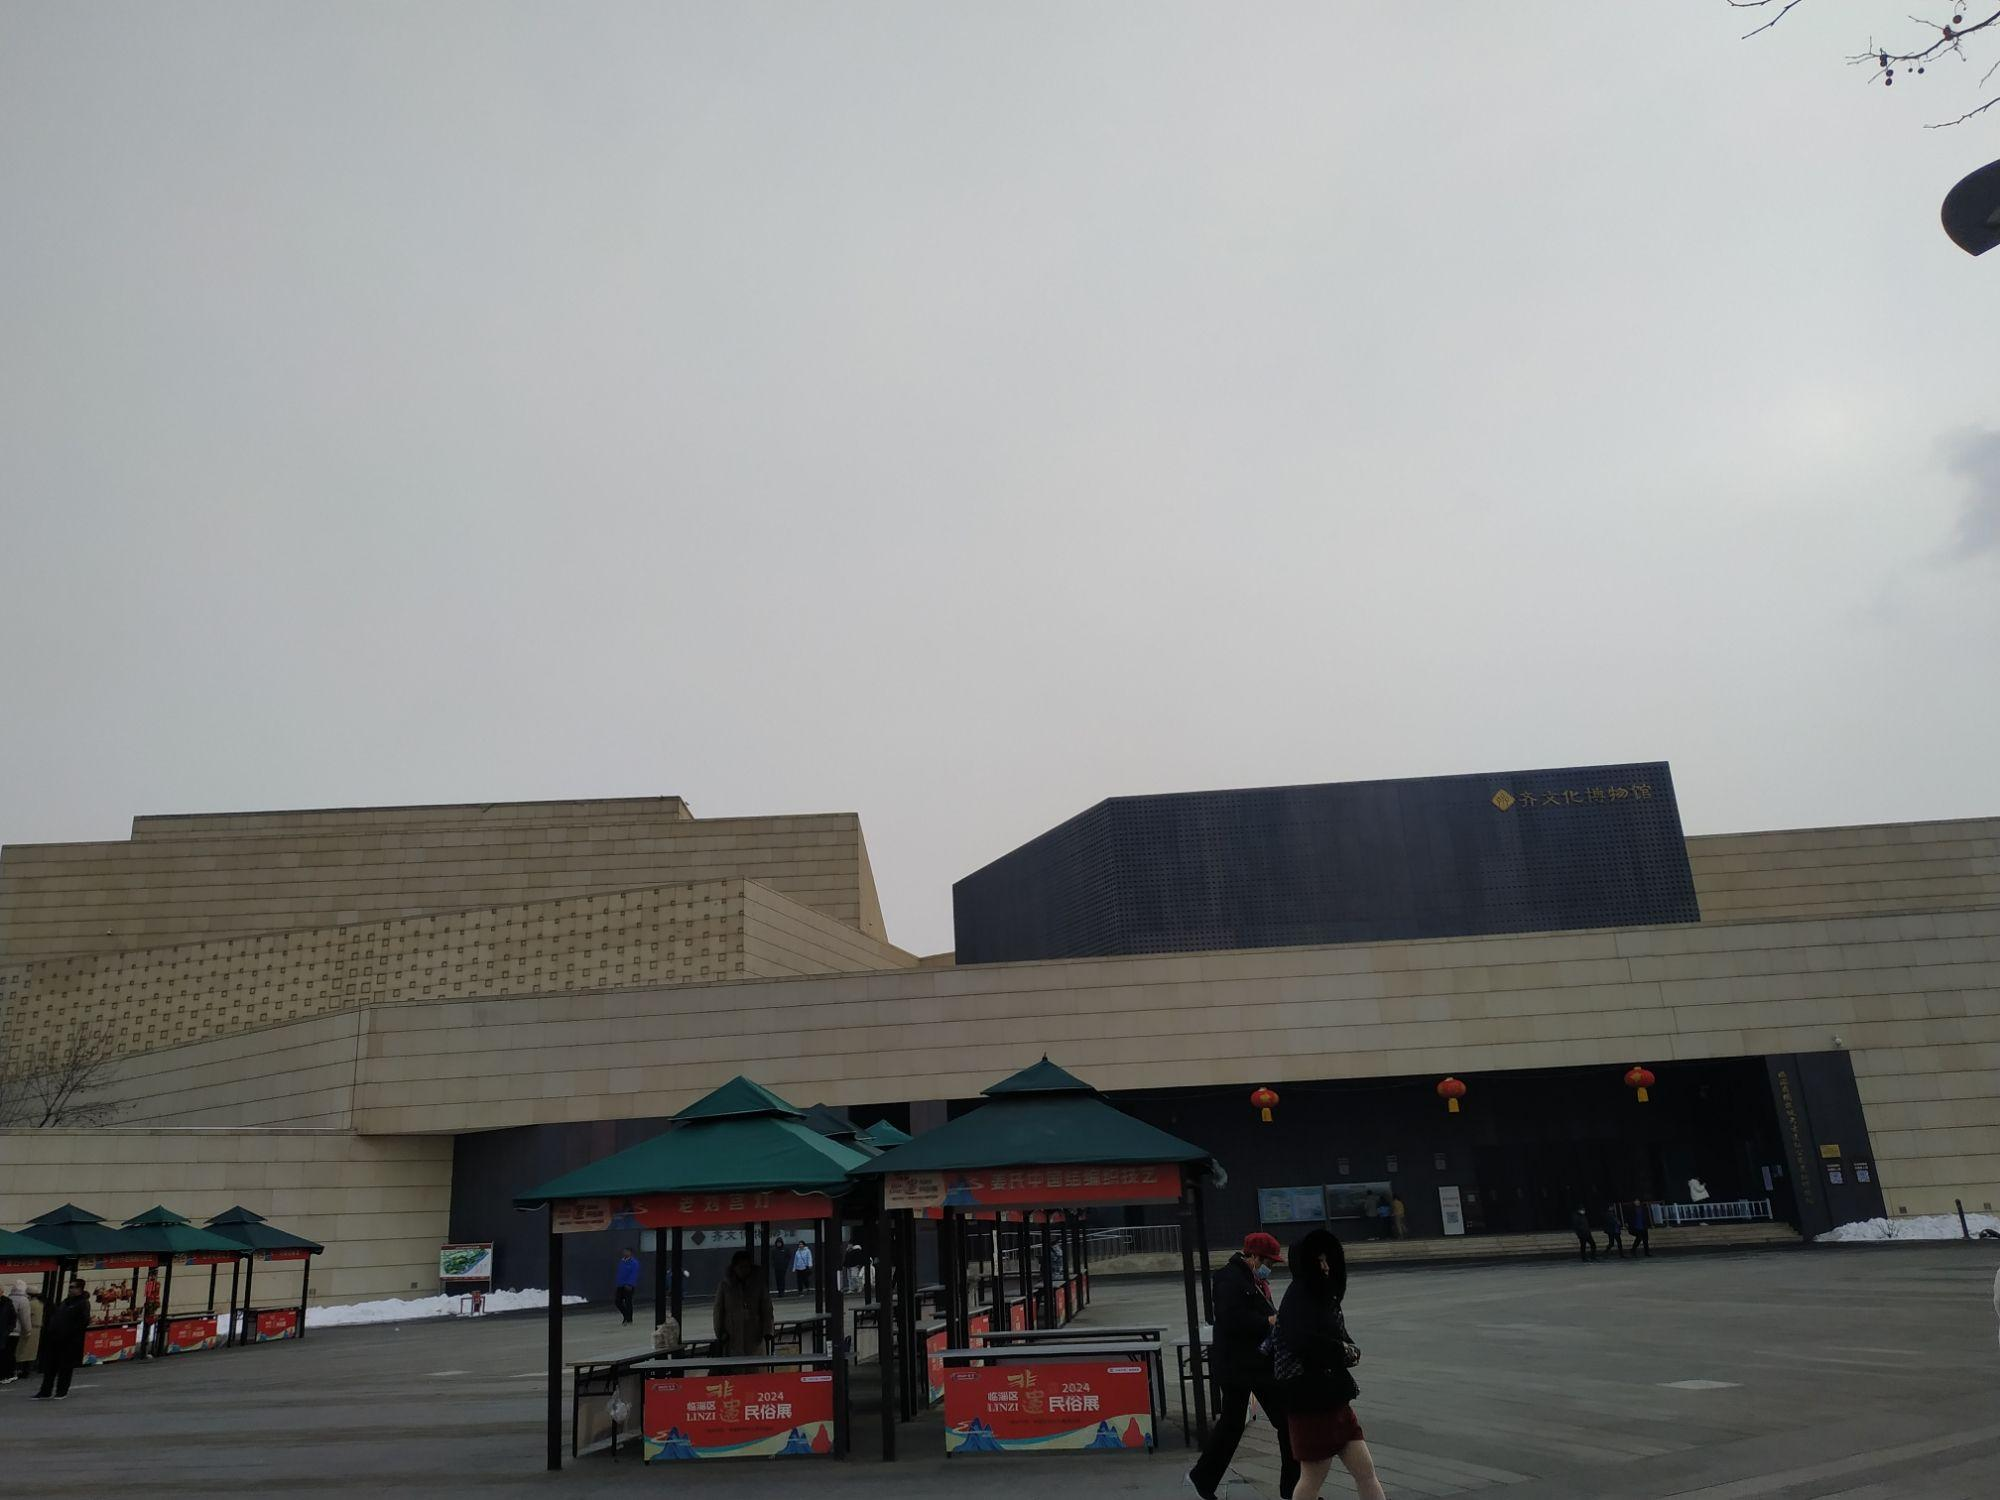
地标名称：齐都文化城
所在城市：淄博市·临淄区